Aleksandar Jovanović Ćuta

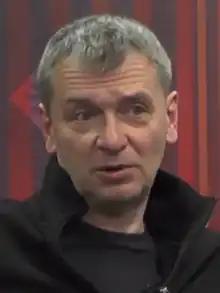
Jovanović in 2022

Aleksandar Jovanović (born 30 September 1966), commonly known by his nickname Ćuta, is a Serbian environmental and political activist who has been a member of the National Assembly of Serbia since August 2022.